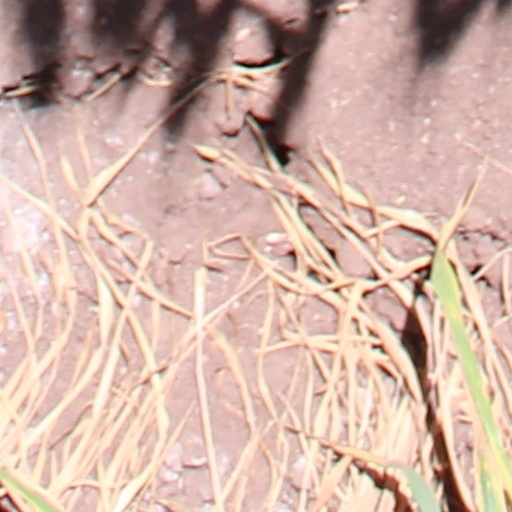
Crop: wheat